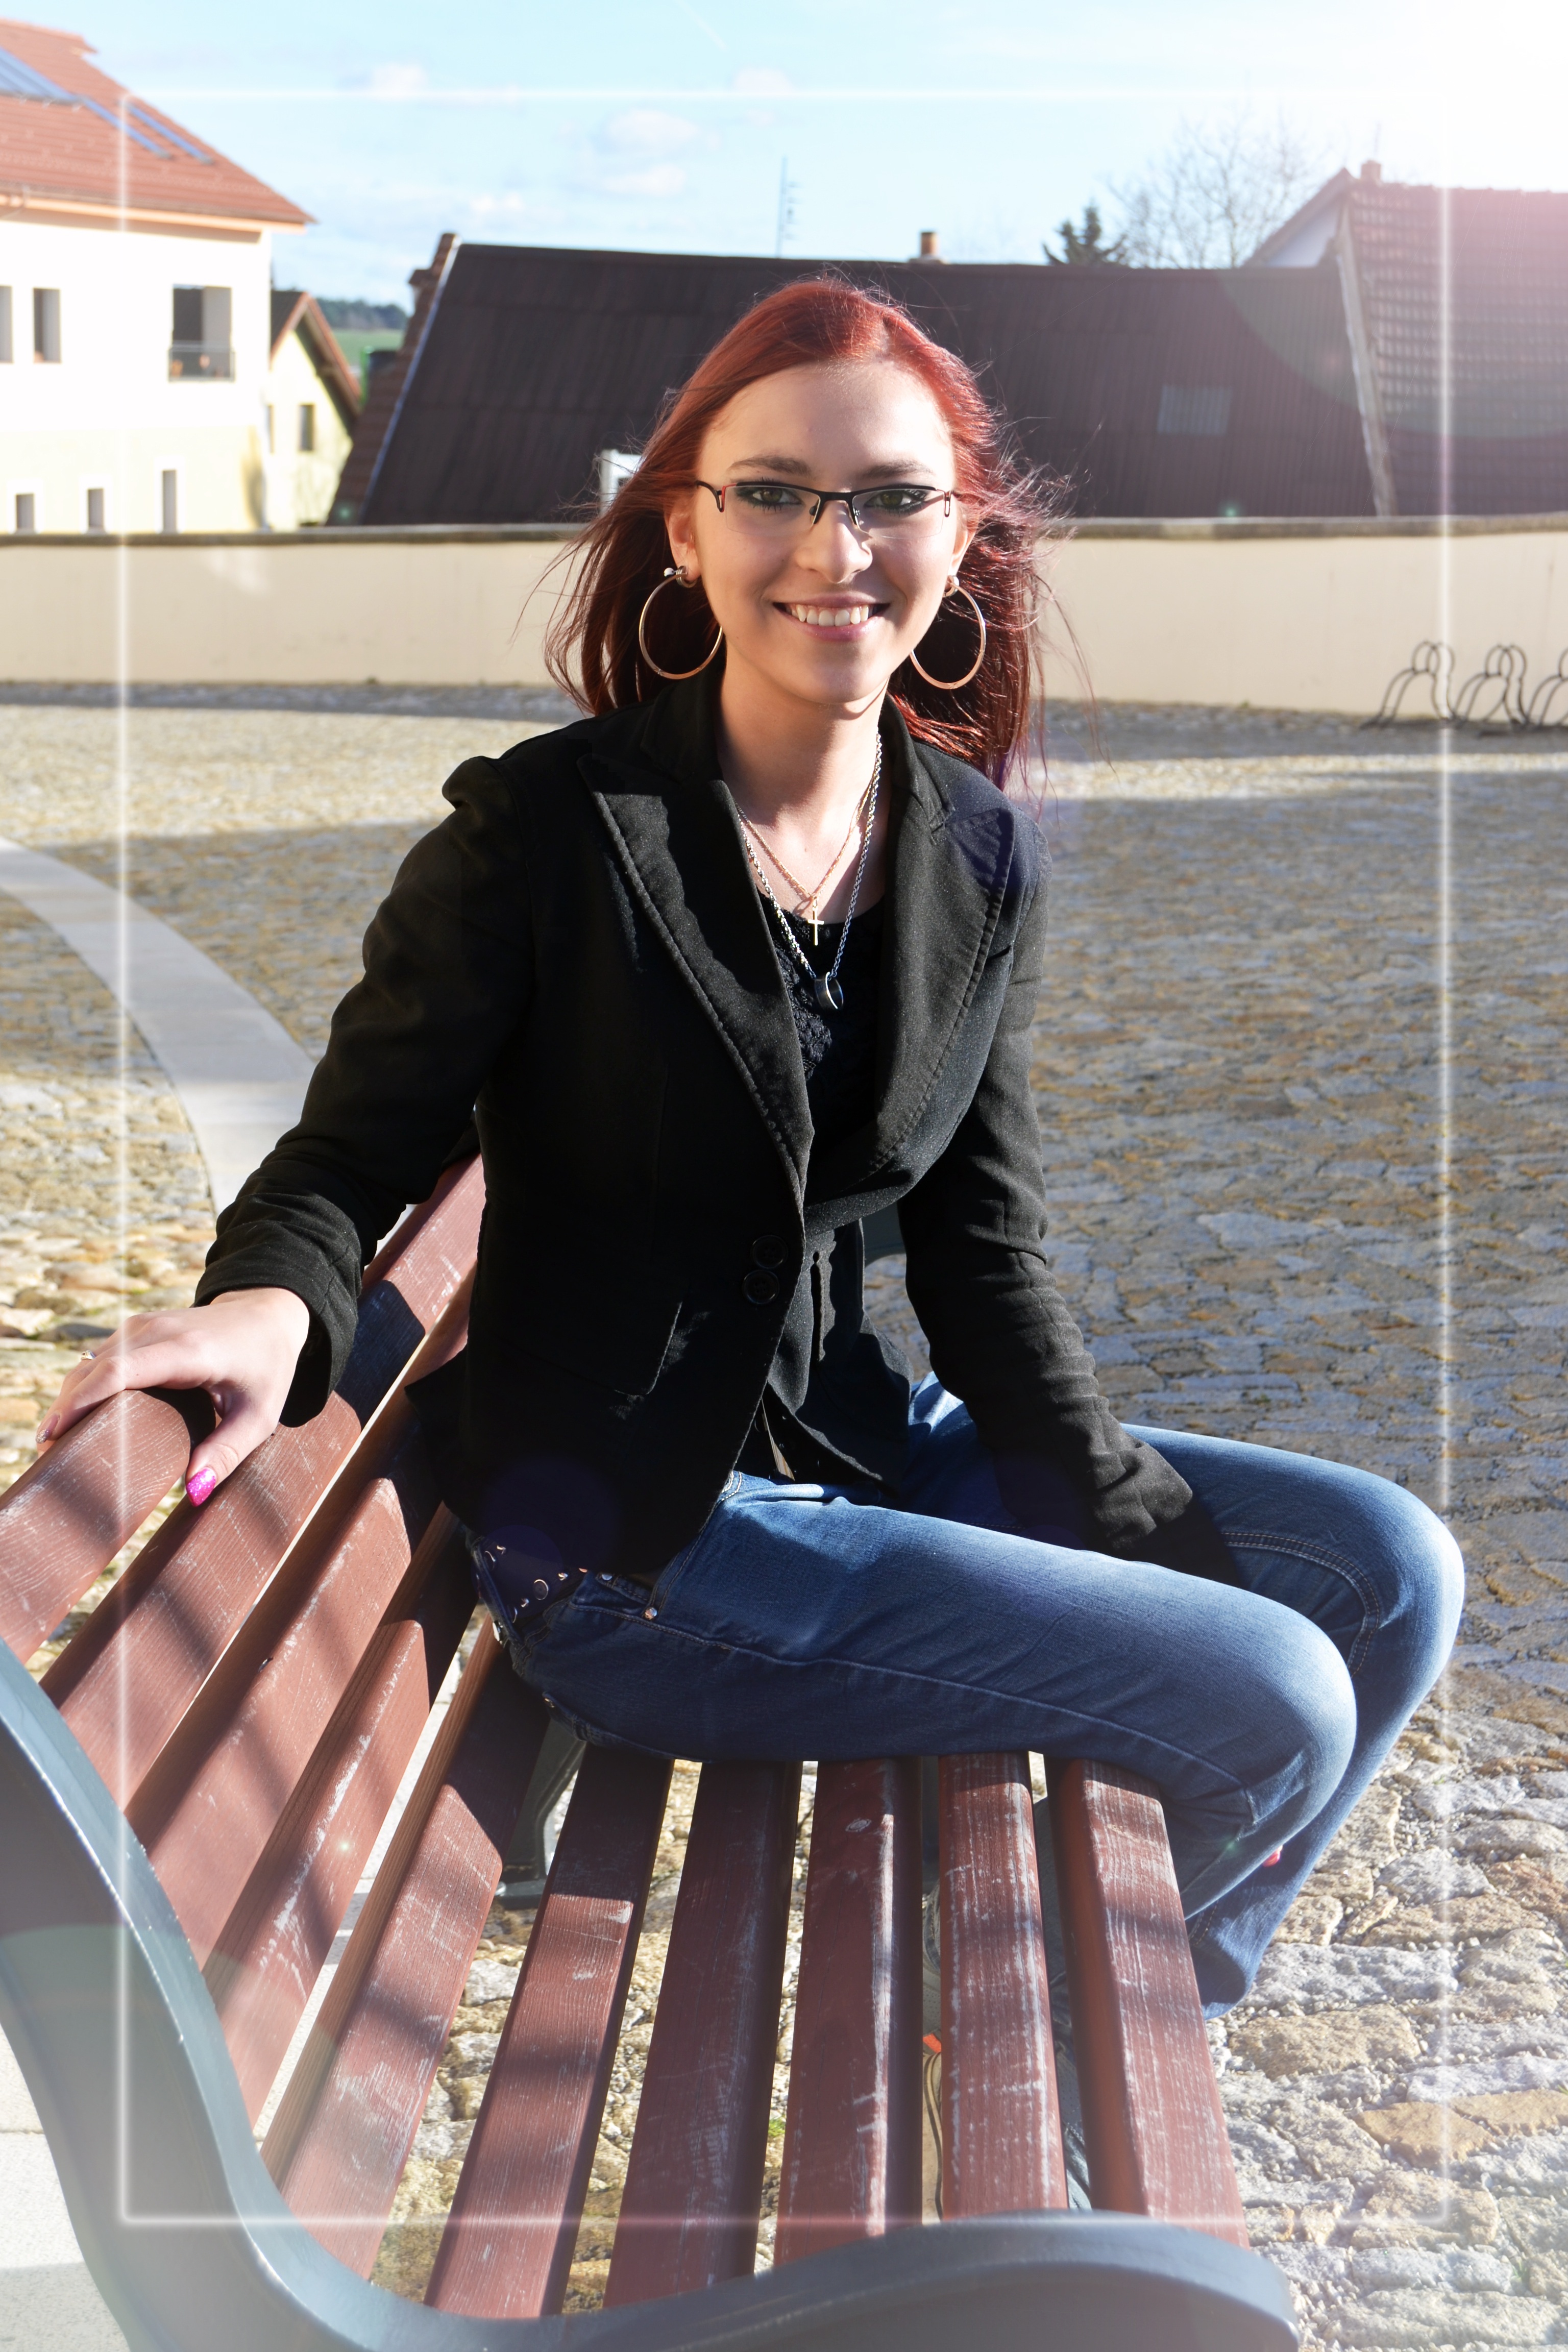
winter, girl, leather, bench, leg, portrait, model, spring, sitting, fashion, clothing, lady, smile, red hair, human body, textile, dress, footwear, beauty, tights, abdomen, photo shoot, eli ka, human positions